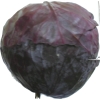
Label: red_cabbage